The Yellow Wallpaper

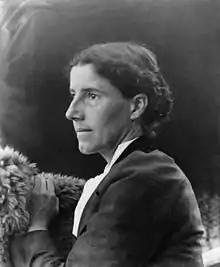
Charlotte Perkins Gilman, c. 1900

In "The Yellow Wallpaper," she portrays the narrator's insanity as a way to protest the professional and societal oppression against women. While under the impression that husbands and male doctors were acting with their best interests in mind, women were depicted as mentally fragile. Women’s rights advocates of the era believed that the "outbreak" of this mental instability was the manifestation of their setbacks regarding the roles they were allowed to play in a male-dominated society. Quawas argues that women were even discouraged from writing because it would ultimately create an identity and become a form of defiance. Gilman realized that writing became one of the only forms of expression for women at a time when they had very few rights.